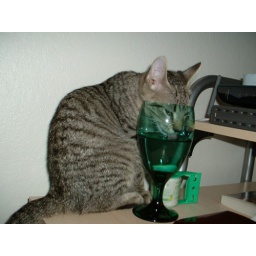
Yeah...Neville still sticks his head in every unattended water glass in the house.